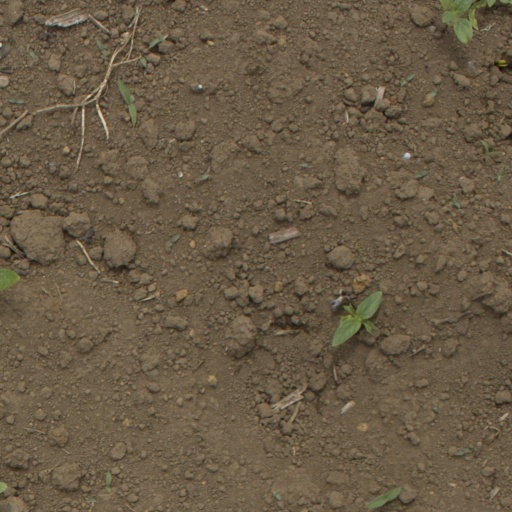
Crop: Jerusalem artichoke